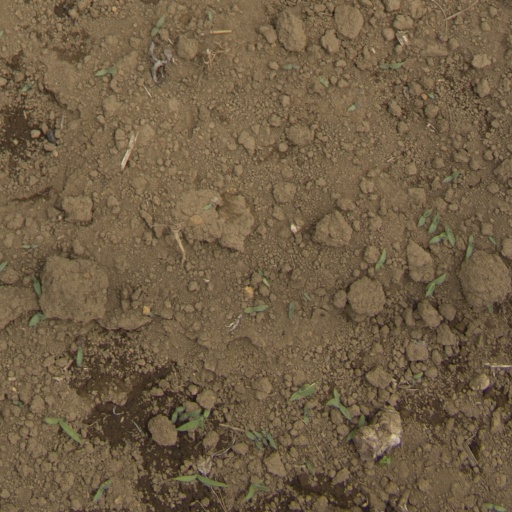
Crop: Jerusalem artichoke